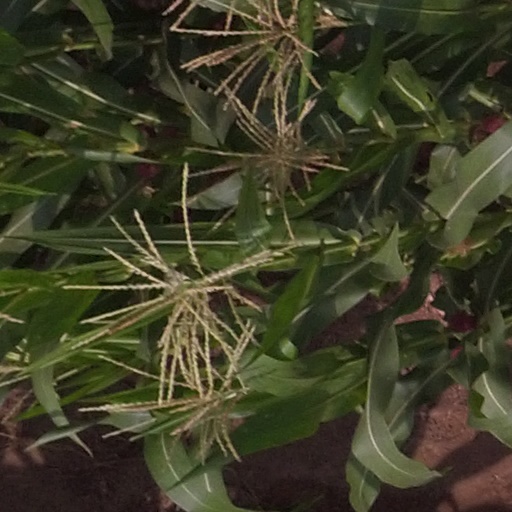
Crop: maize; corn